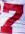
Number: 7